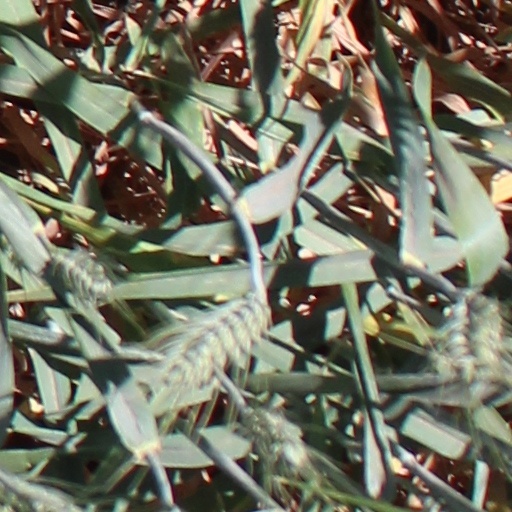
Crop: wheat